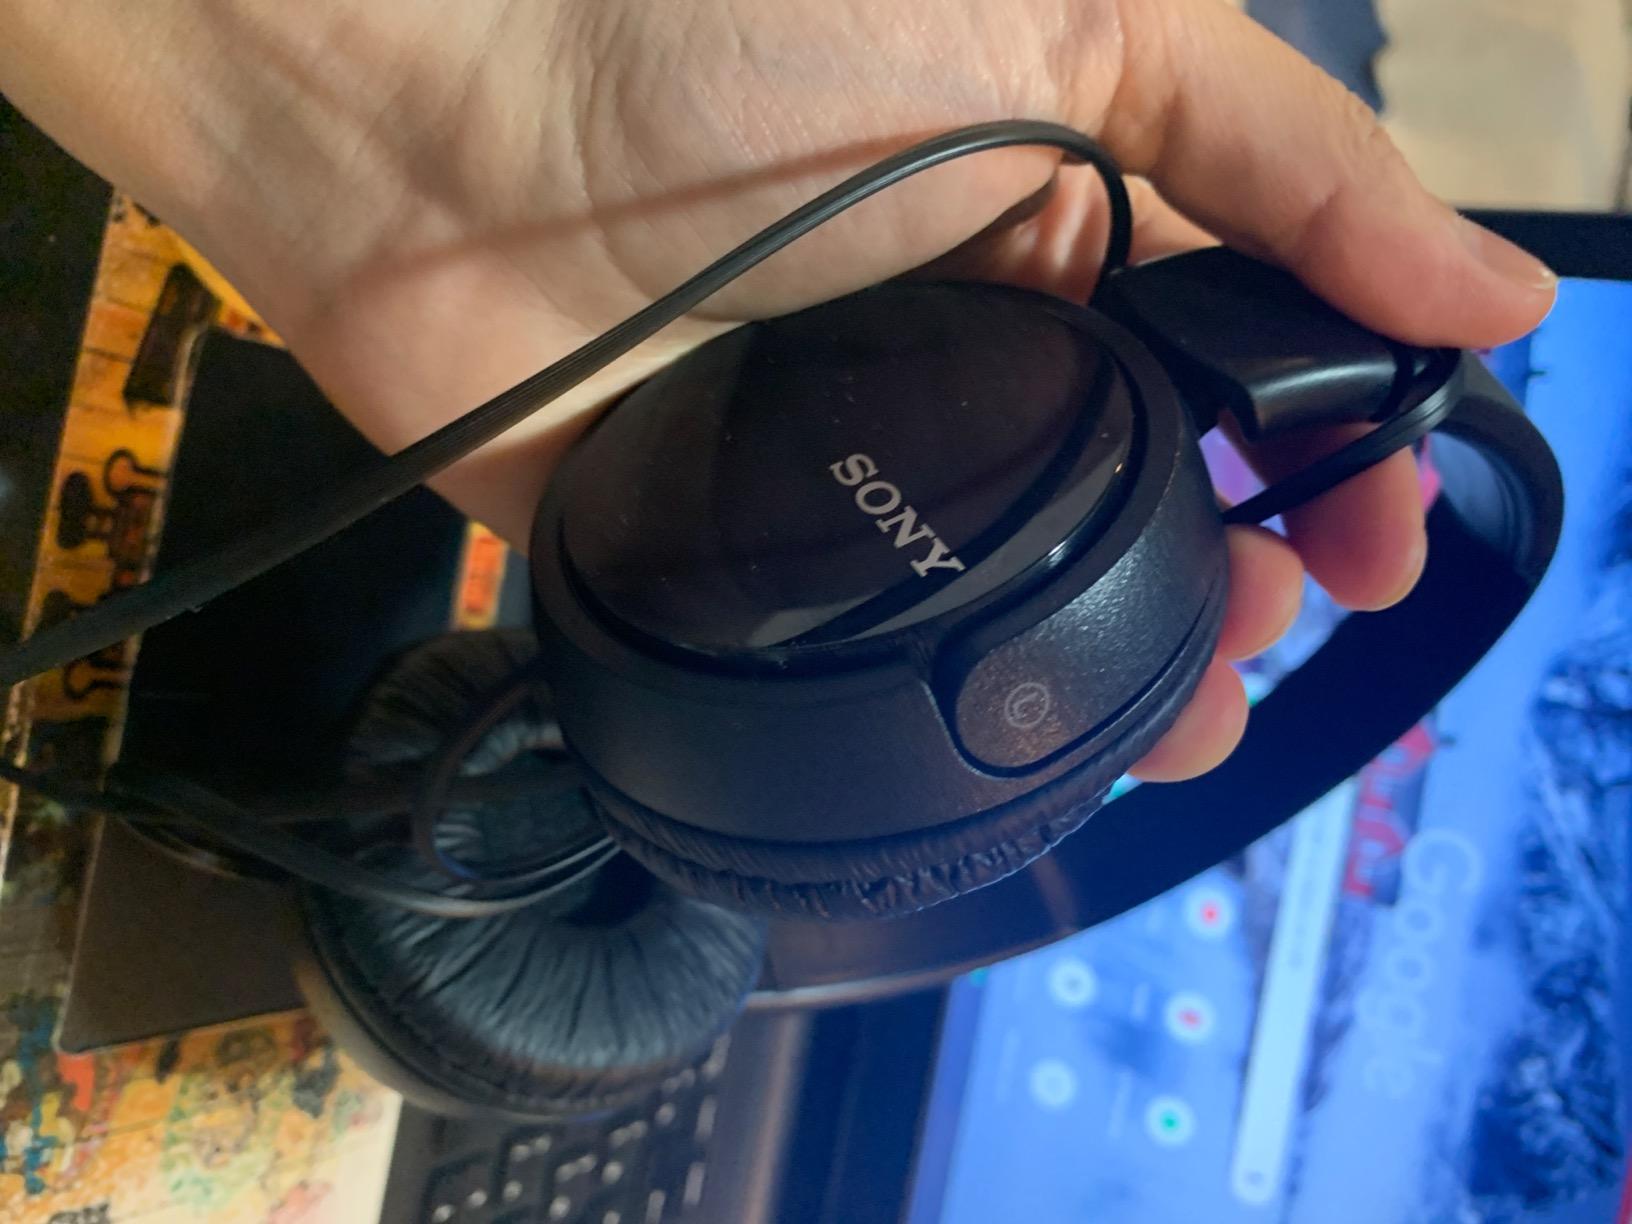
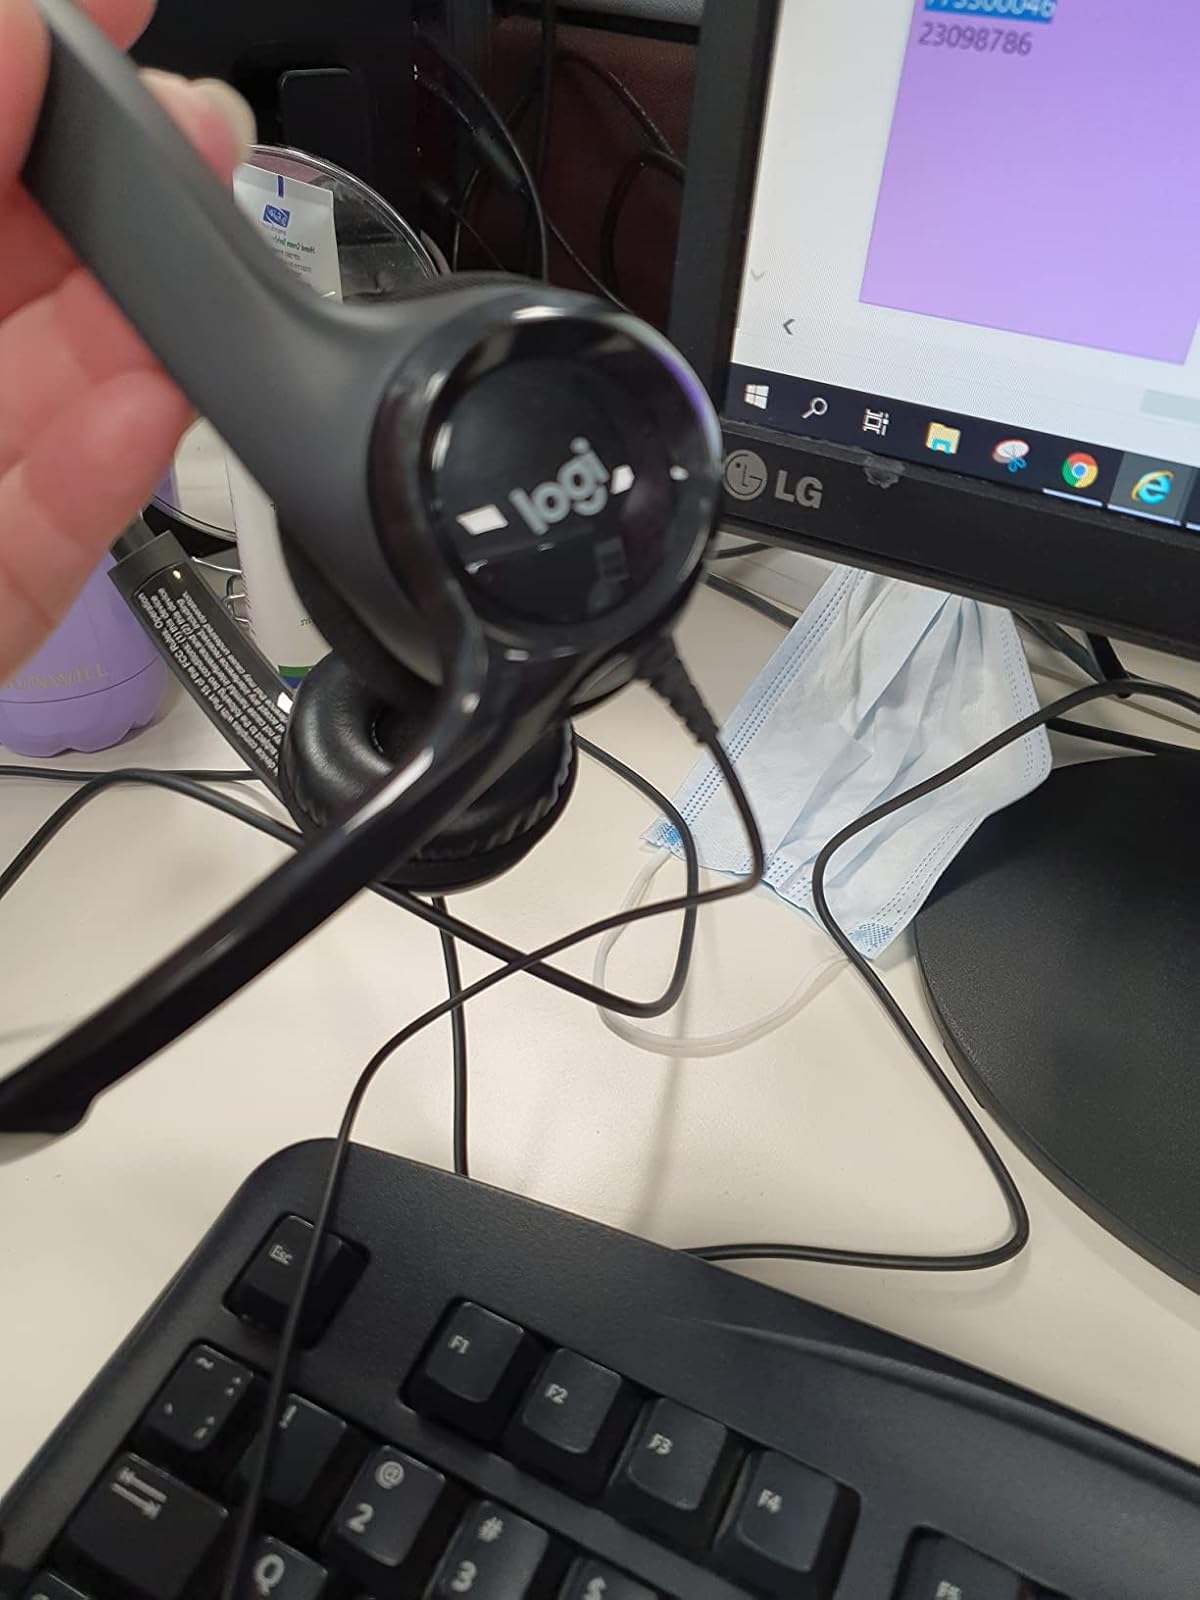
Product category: headphones
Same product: no